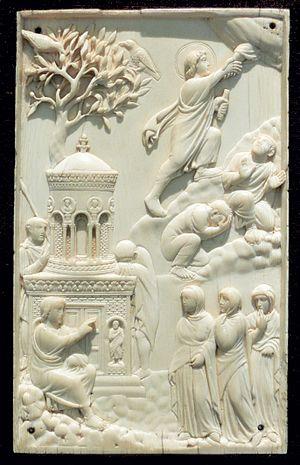
Femmes à la tombe du Christ et Ascension du Christ (tableau appelé «
L’Ascension est une fête chrétienne célébrée le quarantième jour à partir de Pâques. Elle marque la dernière rencontre de Jésus avec ses disciples après sa résurrection et son élévation au ciel. Elle exprime un nouveau mode de présence du Christ, qui n'est plus visible dans le monde terrestre, mais demeure présent dans les sacrements. Elle annonce également la venue du Saint-Esprit dix jours plus tard et la formation de l'Église à l'occasion de la fête de la Pentecôte. Elle préfigure enfin pour les chrétiens la vie éternelle.
Le Vergilius Vaticanus, également nommé Virgile du Vatican ou Fuluii Ursini schedae Vaticanae est un manuscrit enluminé contenant des fragments de l'Énéide et des Géorgiques de Virgile, daté des environs du début du Vᵉ siècle. Contenant 76 folios et 50 miniatures, il est conservé à la bibliothèque apostolique vaticane où il est coté Cod. Vat. Lat. 3225.
Le musée national de Bavière est un musée, fondé en 1855, situé à Munich en Bavière.